Presidency of Alberto Fernández

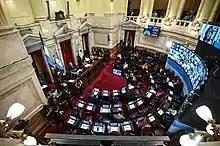
The Argentine Senate on 30 December 2020, debating the Voluntary Interruption of Pregnancy Bill (IVE), which legalised abortion in Argentina. The IVE bill counted with Fernández's support and formed part of his 2020 parliamentary agenda

On 31 December 2019, Fernández announced that he would send a bill in 2020 to discuss the legalisation of abortion, ratified his support for its approval, and expressed his wish for "sensible debate". However, in June 2020, he stated that he was "attending to more urgent matters" (referring to the COVID-19 pandemic, as well as the debt restructuring), and that "he'll send the bill at some point". In November 2020, Fernández's legal secretary, Vilma Ibarra, confirmed that the government would be sending a new bill for the legalisation of abortion to the National Congress that month. The Executive sent the bill, alongside another bill oriented towards women's health care (the "1000 Days Plan"), on 17 November 2020. The bill was passed by the Senate on 30 December 2020, and received presidential assent on 14 January 2021, effectively legalising abortion in Argentina.